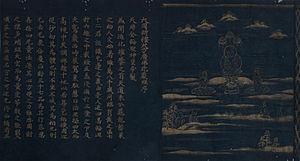
Le Tōdai-ji, de son nom complet Kegon-shū daihonzan Tōdai-ji, est un temple bouddhique situé à Nara au Japon. Il est le centre des écoles Kegon et Ritsu, mais toutes les branches du bouddhisme japonais y sont étudiées et le site comprend de nombreux temples et sanctuaires annexes. Dans l’enceinte se trouve la plus grande construction en bois au monde, le Daibutsu-den, qui abrite une statue colossale en bronze du bouddha Vairocana appelée Daibutsu, c'est-à-dire « Grand Bouddha ». Le bâtiment, d’une largeur de huit travées de piliers, est un tiers plus petit que le temple originel qui en comprenait douze.
Cet article liste les propriétés culturelles classées détenues par le temple Tōdai-ji de Nara au Japon.